Stirling Agricultural Village

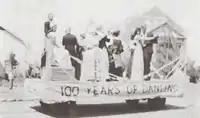
1938 Parade float celebrating Stirling Settler Days, commemorating the entry of Brigham Young and the first group of Mormon pioneers into the Salt Lake Valley on July 24, 1847. The 2nd LDS chapel in the background.

Stirling was founded on May 5, 1899, by Theodore Brandley. The village was one of two communities that owed its existence to a partnership between the Church of Jesus Christ of Latter-day Saints and Charles A. Magrath of the North Western Coal and Navigation Company. Stirling was named after John A. Stirling, managing director of The Trusts, Executors and Securities Corporation of London, which owned shares in the Alberta Coal and Railway Company.